Herz-Jesu-Kirche, Mainz

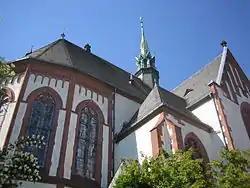
Herz-Jesu-Kirche, Mombach

The Catholic Herz-Jesu-Kirche (Church of the Sacred Heart) is a Neo-Gothic hall church located in the borough Mombach of the German city of Mainz. It is dedicated to the Sacred Heart. The church calendar of 1911 says: The name "Sacred Heart Church" originated from the idea to honour the memory of the great social bishop von Ketteler, who throughout his life was a pious and zealous admirer of the Sacred Heart, in his hundredth year of birth.